Yury Tsuranov

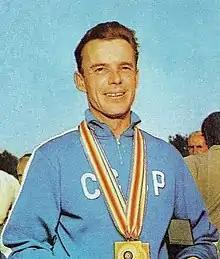
Tsuranov c. 1972

Yury Filaretovich Tsuranov (2 January 1936 – 15 March 2008) was a Soviet Olympic skeet shooter. He competed at the 1968, 1972 and the 1976 Summer Olympics and finished in 4th, 13th and 10th place, respectively. Between 1958 and 1975 Tsuranov won three individual and seven team gold medals at the world championships; he became European champion 10 times and Soviet champion 11 times. He had the world's best result (200 out of 200) in 1971. Earlier at the 1963 Soviet Championships Tsuranov and his rival Yevgeni Petrov hit 200 targets out of 200, followed by three series of 25 out of 25. Then the jury stopped the contest and awarded gold medals to both shooters.